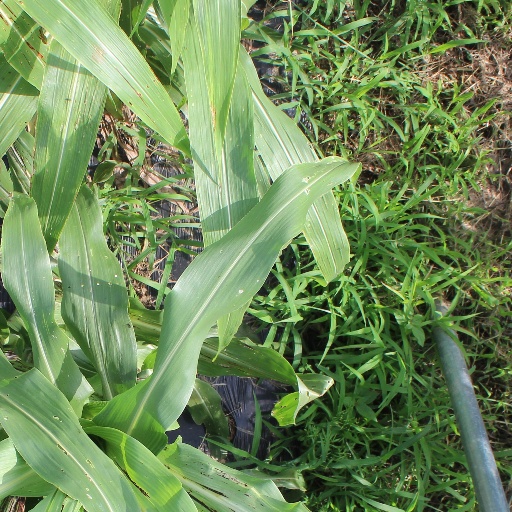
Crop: sorghum